Battle of Seneffe

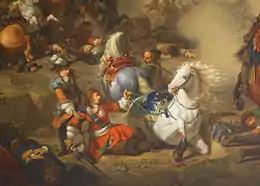
The duc d'Enghien rescues his father Condé at Seneffe

Condé ordered Luxembourg and Navailles to attack the Allied flanks, while he himself stormed the village with the French and Swiss Guards. The assaults continued throughout the afternoon, and each time were repulsed with heavy loss. On the French right, Luxembourg's attack was delayed as his troops were busy looting the baggage train, and it took him some time to restore order. Reinforced with troops detached from the centre, he almost broke through, but was eventually thrown back. At about 17:00, Condé realised Luxembourg's men were exhausted, and ordered them to assume defensive positions.